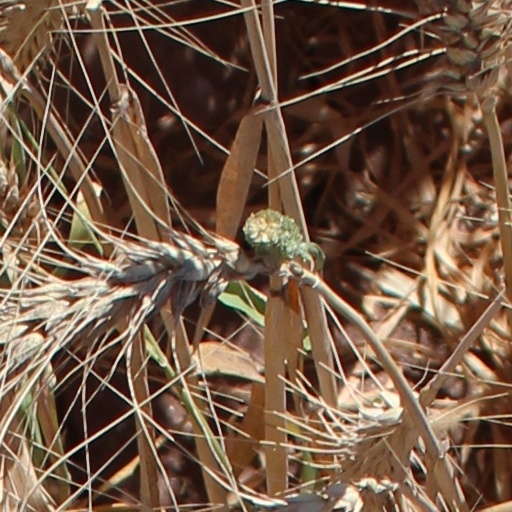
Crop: wheat